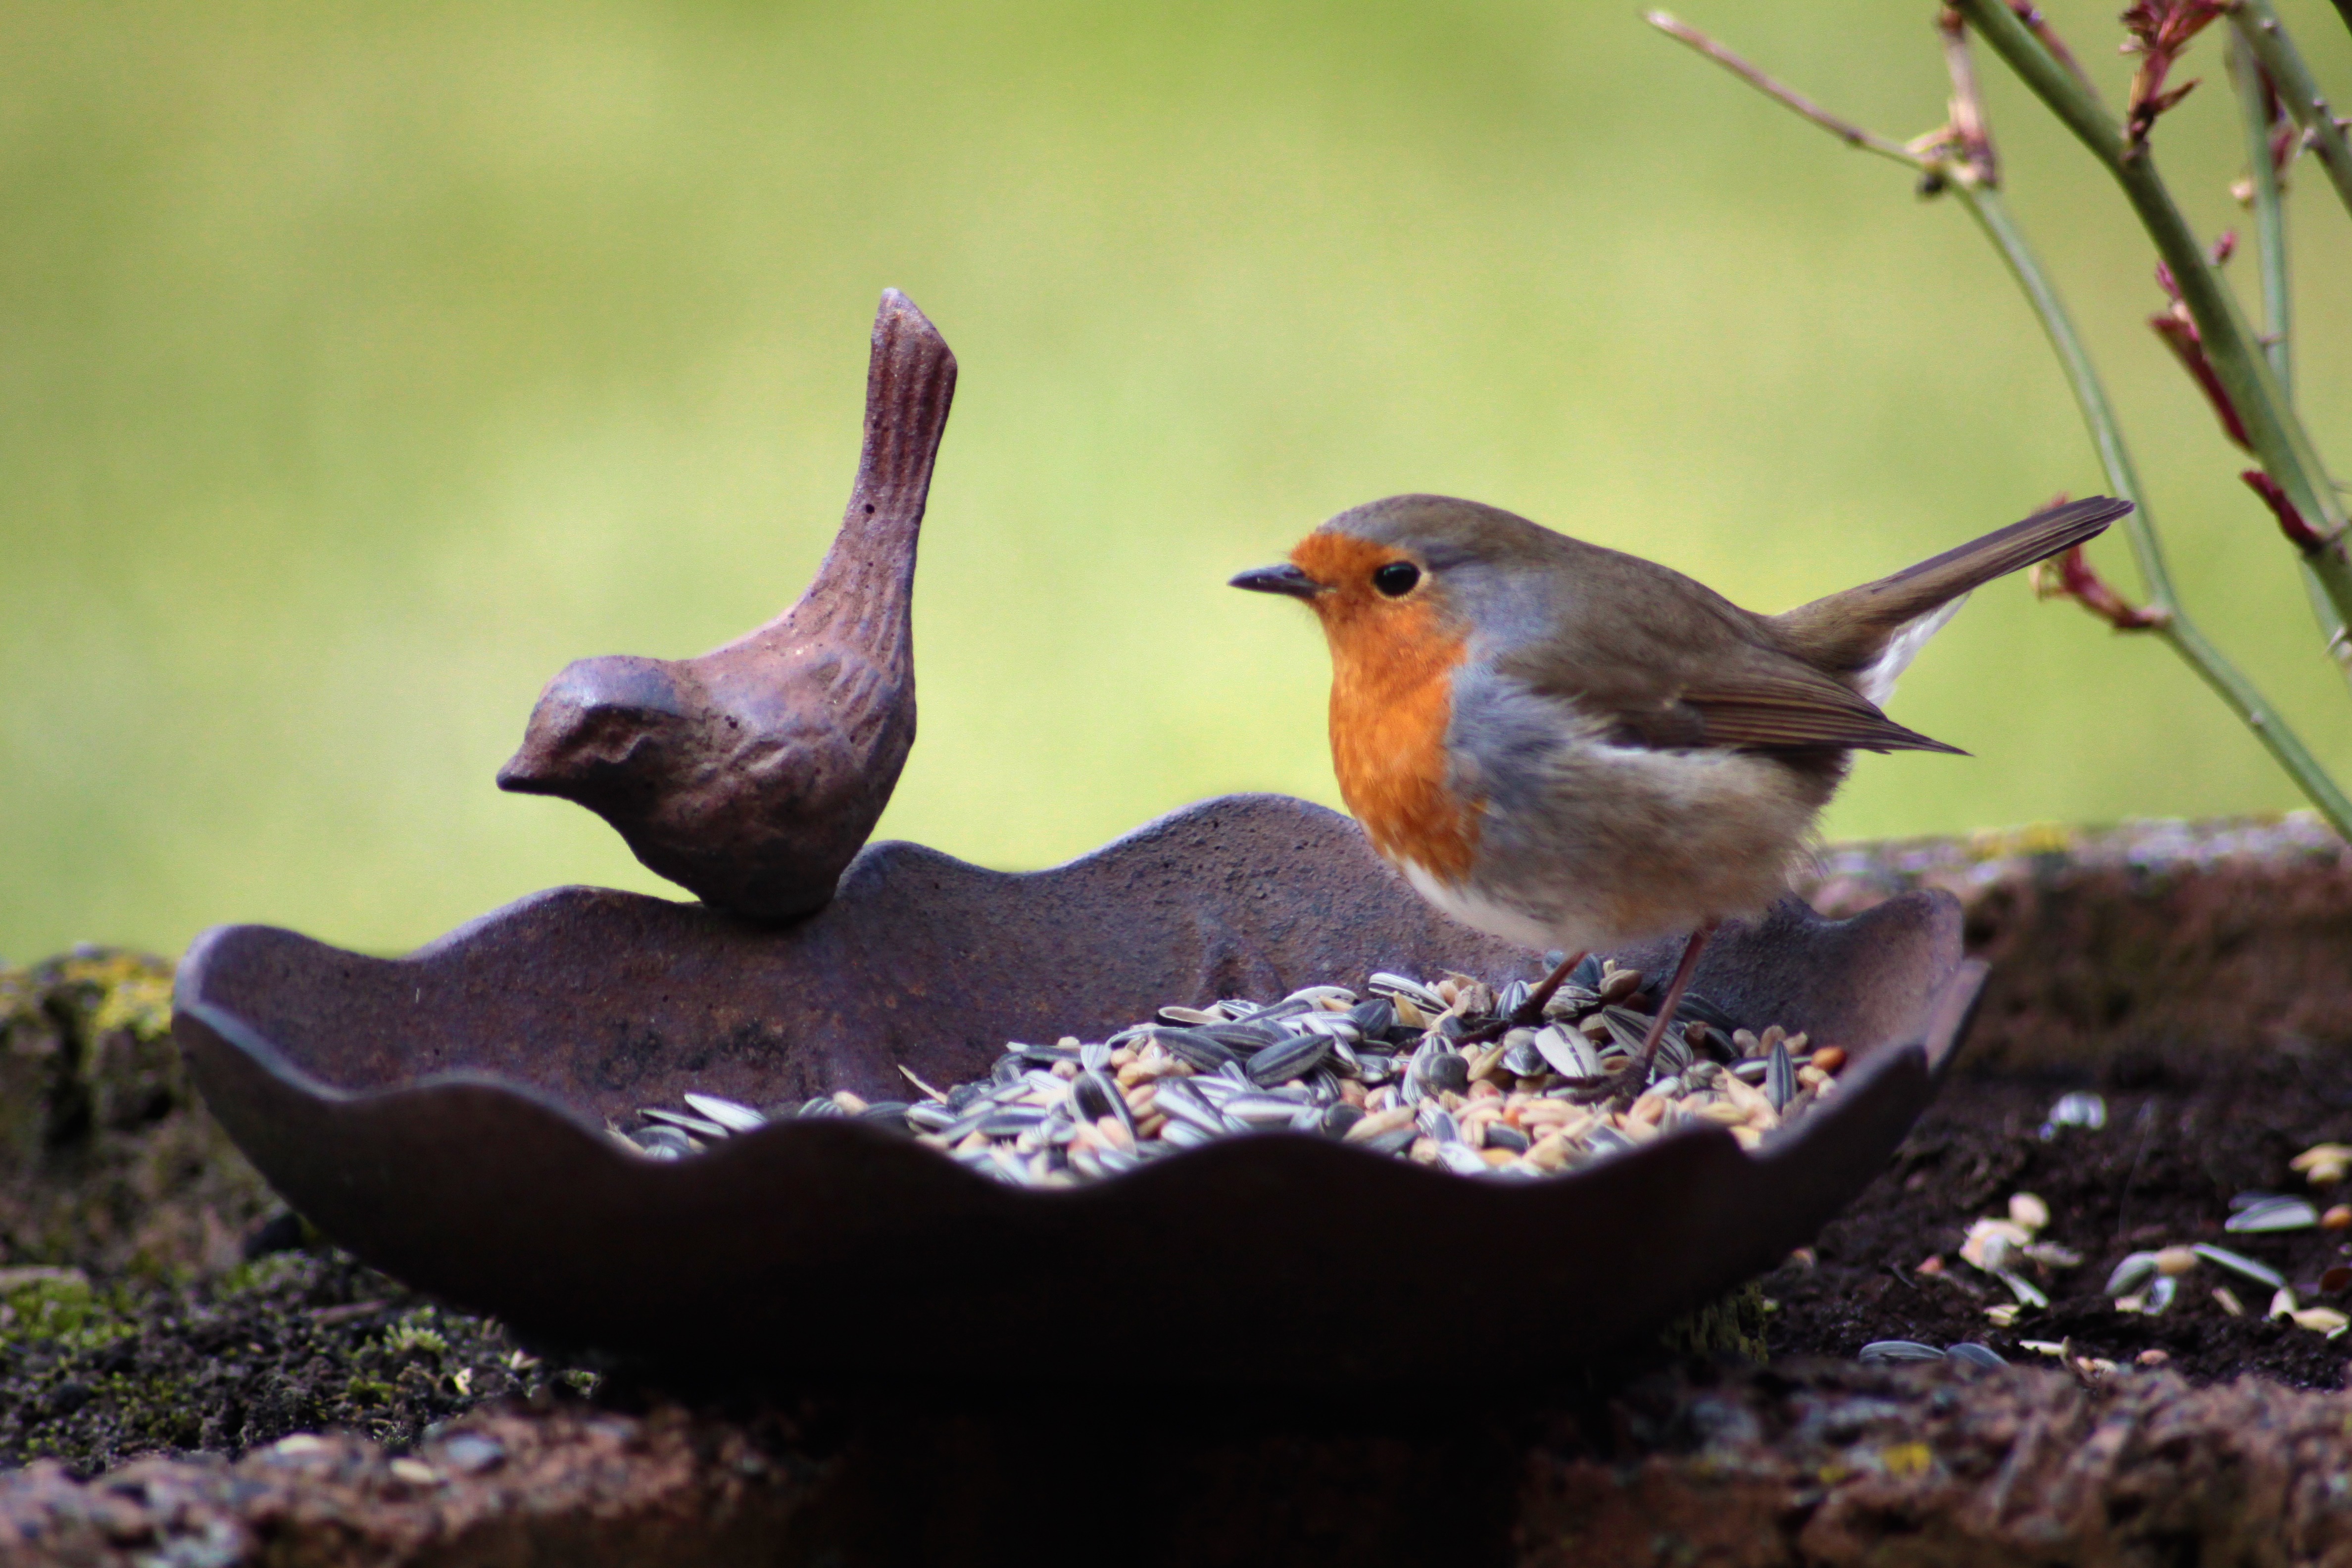
nature, branch, bird, animal, wildlife, food, beak, eat, robin, fauna, bird seed, peck, vertebrate, finch, blackbird, wren, small bird, bird bath, old world flycatcher, perching bird, emberizidae, european robin